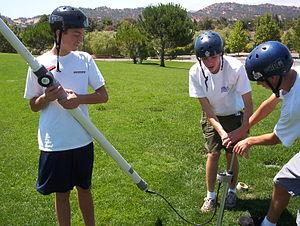
Patator pneumatique
Le patator est un lanceur artisanal, utilisé pour projeter sur une grande distance un projectile, le plus souvent une pomme de terre.